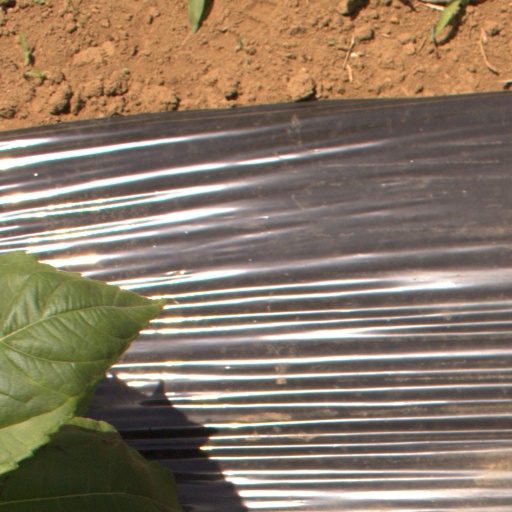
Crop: Jerusalem artichoke